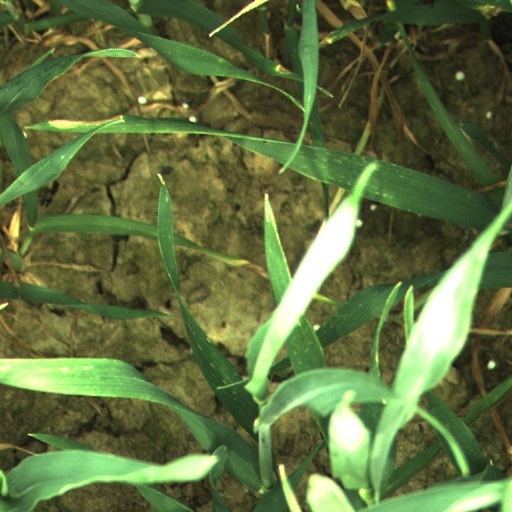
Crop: wheat